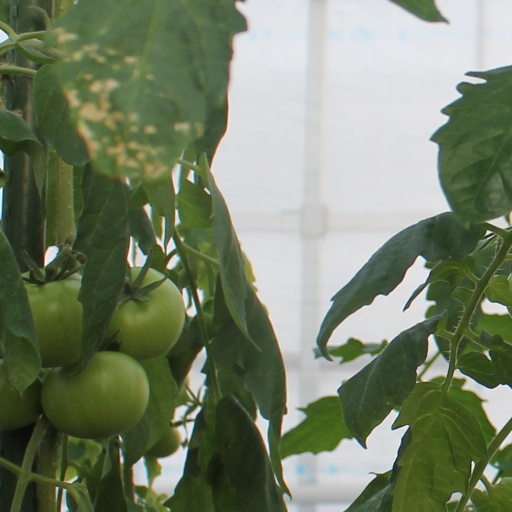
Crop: tomato